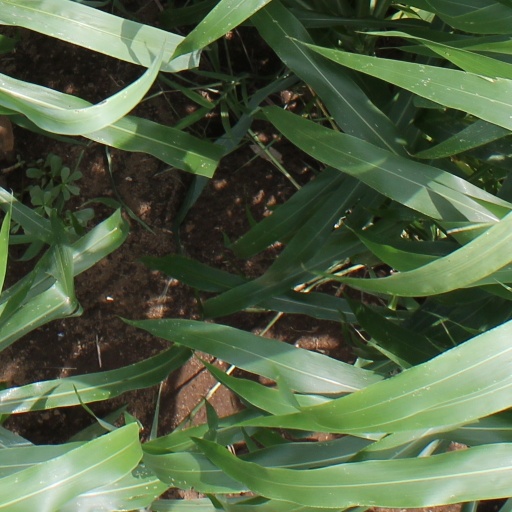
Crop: sorghum